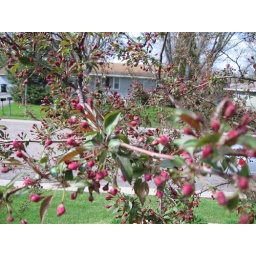
buds of a flowering crab apple tree in the front of our MN apartment building. buds of a flowering crab apple tree in the front of our MN apartment building